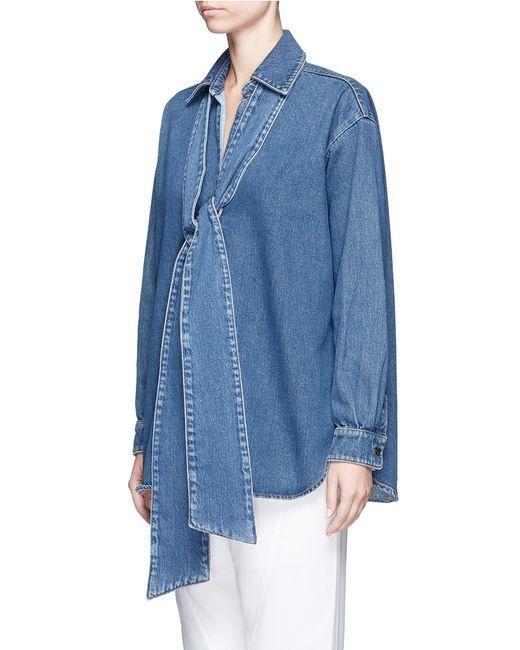
Jeanshemd mit Mufler Langarm für Damen